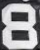
Number: 8